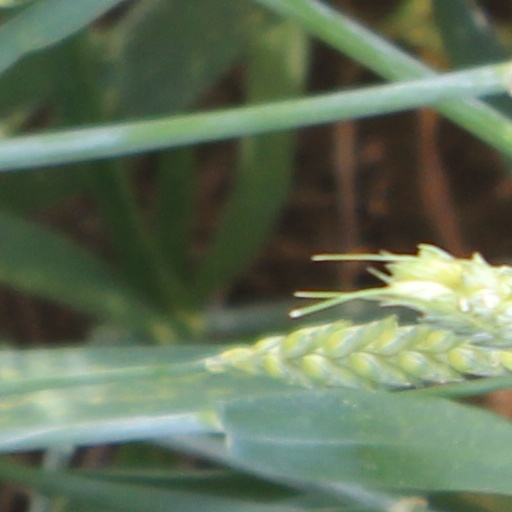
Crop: wheat